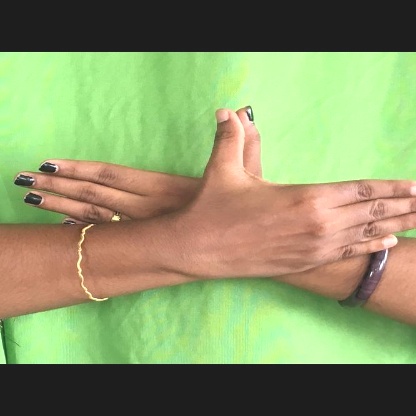
Mudra: Garuda